Percy Harvin

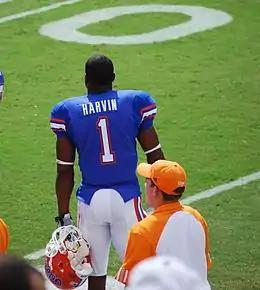
Harvin standing on the sidelines while playing for the Gators

Harvin entered the 2007 season as the starting receiver for the Gators. In the season opener, a 49–3 victory over Western Kentucky, Harvin recorded three receptions for 53 yards and a touchdown. A week later against Troy, Harvin recorded three receptions for 42 yards and a touchdown and also rushed for 56 yards on four carries. The next game, a blowout victory over Tennessee, Harvin contributed greatly with 120 yards on four receptions and 75 rushing yards with a touchdown. In the following game, Harvin grabbed 11 passes for 121 yards and a score in a 30–24 win over Ole Miss. In the Gators' first loss of the season to Auburn, Harvin recorded 119 yards on seven receptions. The game marked his third-consecutive 100-yard receiving game. The next three weeks resulted in modest numbers from Harvin, but he did go over 100 yards in either rushing or receiving. On November 3, Harvin had his best game of the season statistically, in a victory over Vanderbilt, when he recorded 110 receiving yards on nine receptions and 11 rushes for 113 yards and two rushing scores. After missing the following two victories with a sinus infection, Harvin returned with a 16 rush, 157 yard performance with a rushing touchdown against Florida State. The Gators took their 9–3 record to the Capital One Bowl in Orlando, where they lost to Michigan, 35–41. He put up monster numbers as he had nine receptions for 77 yards and a touchdown, also rushing for 165 yards and a score. He finished the season with 858 yards on 59 receptions for four touchdowns. He totaled 764 yards on 83 rushes for six touchdowns for a total of 1,622 yards from scrimmage and ten touchdowns, becoming the first receiver in University of Florida history to have over 1,000 yards rushing and receiving in his career. Harvin earned All-SEC first team honors as an all-purpose player, while earning second team honors as a receiver.